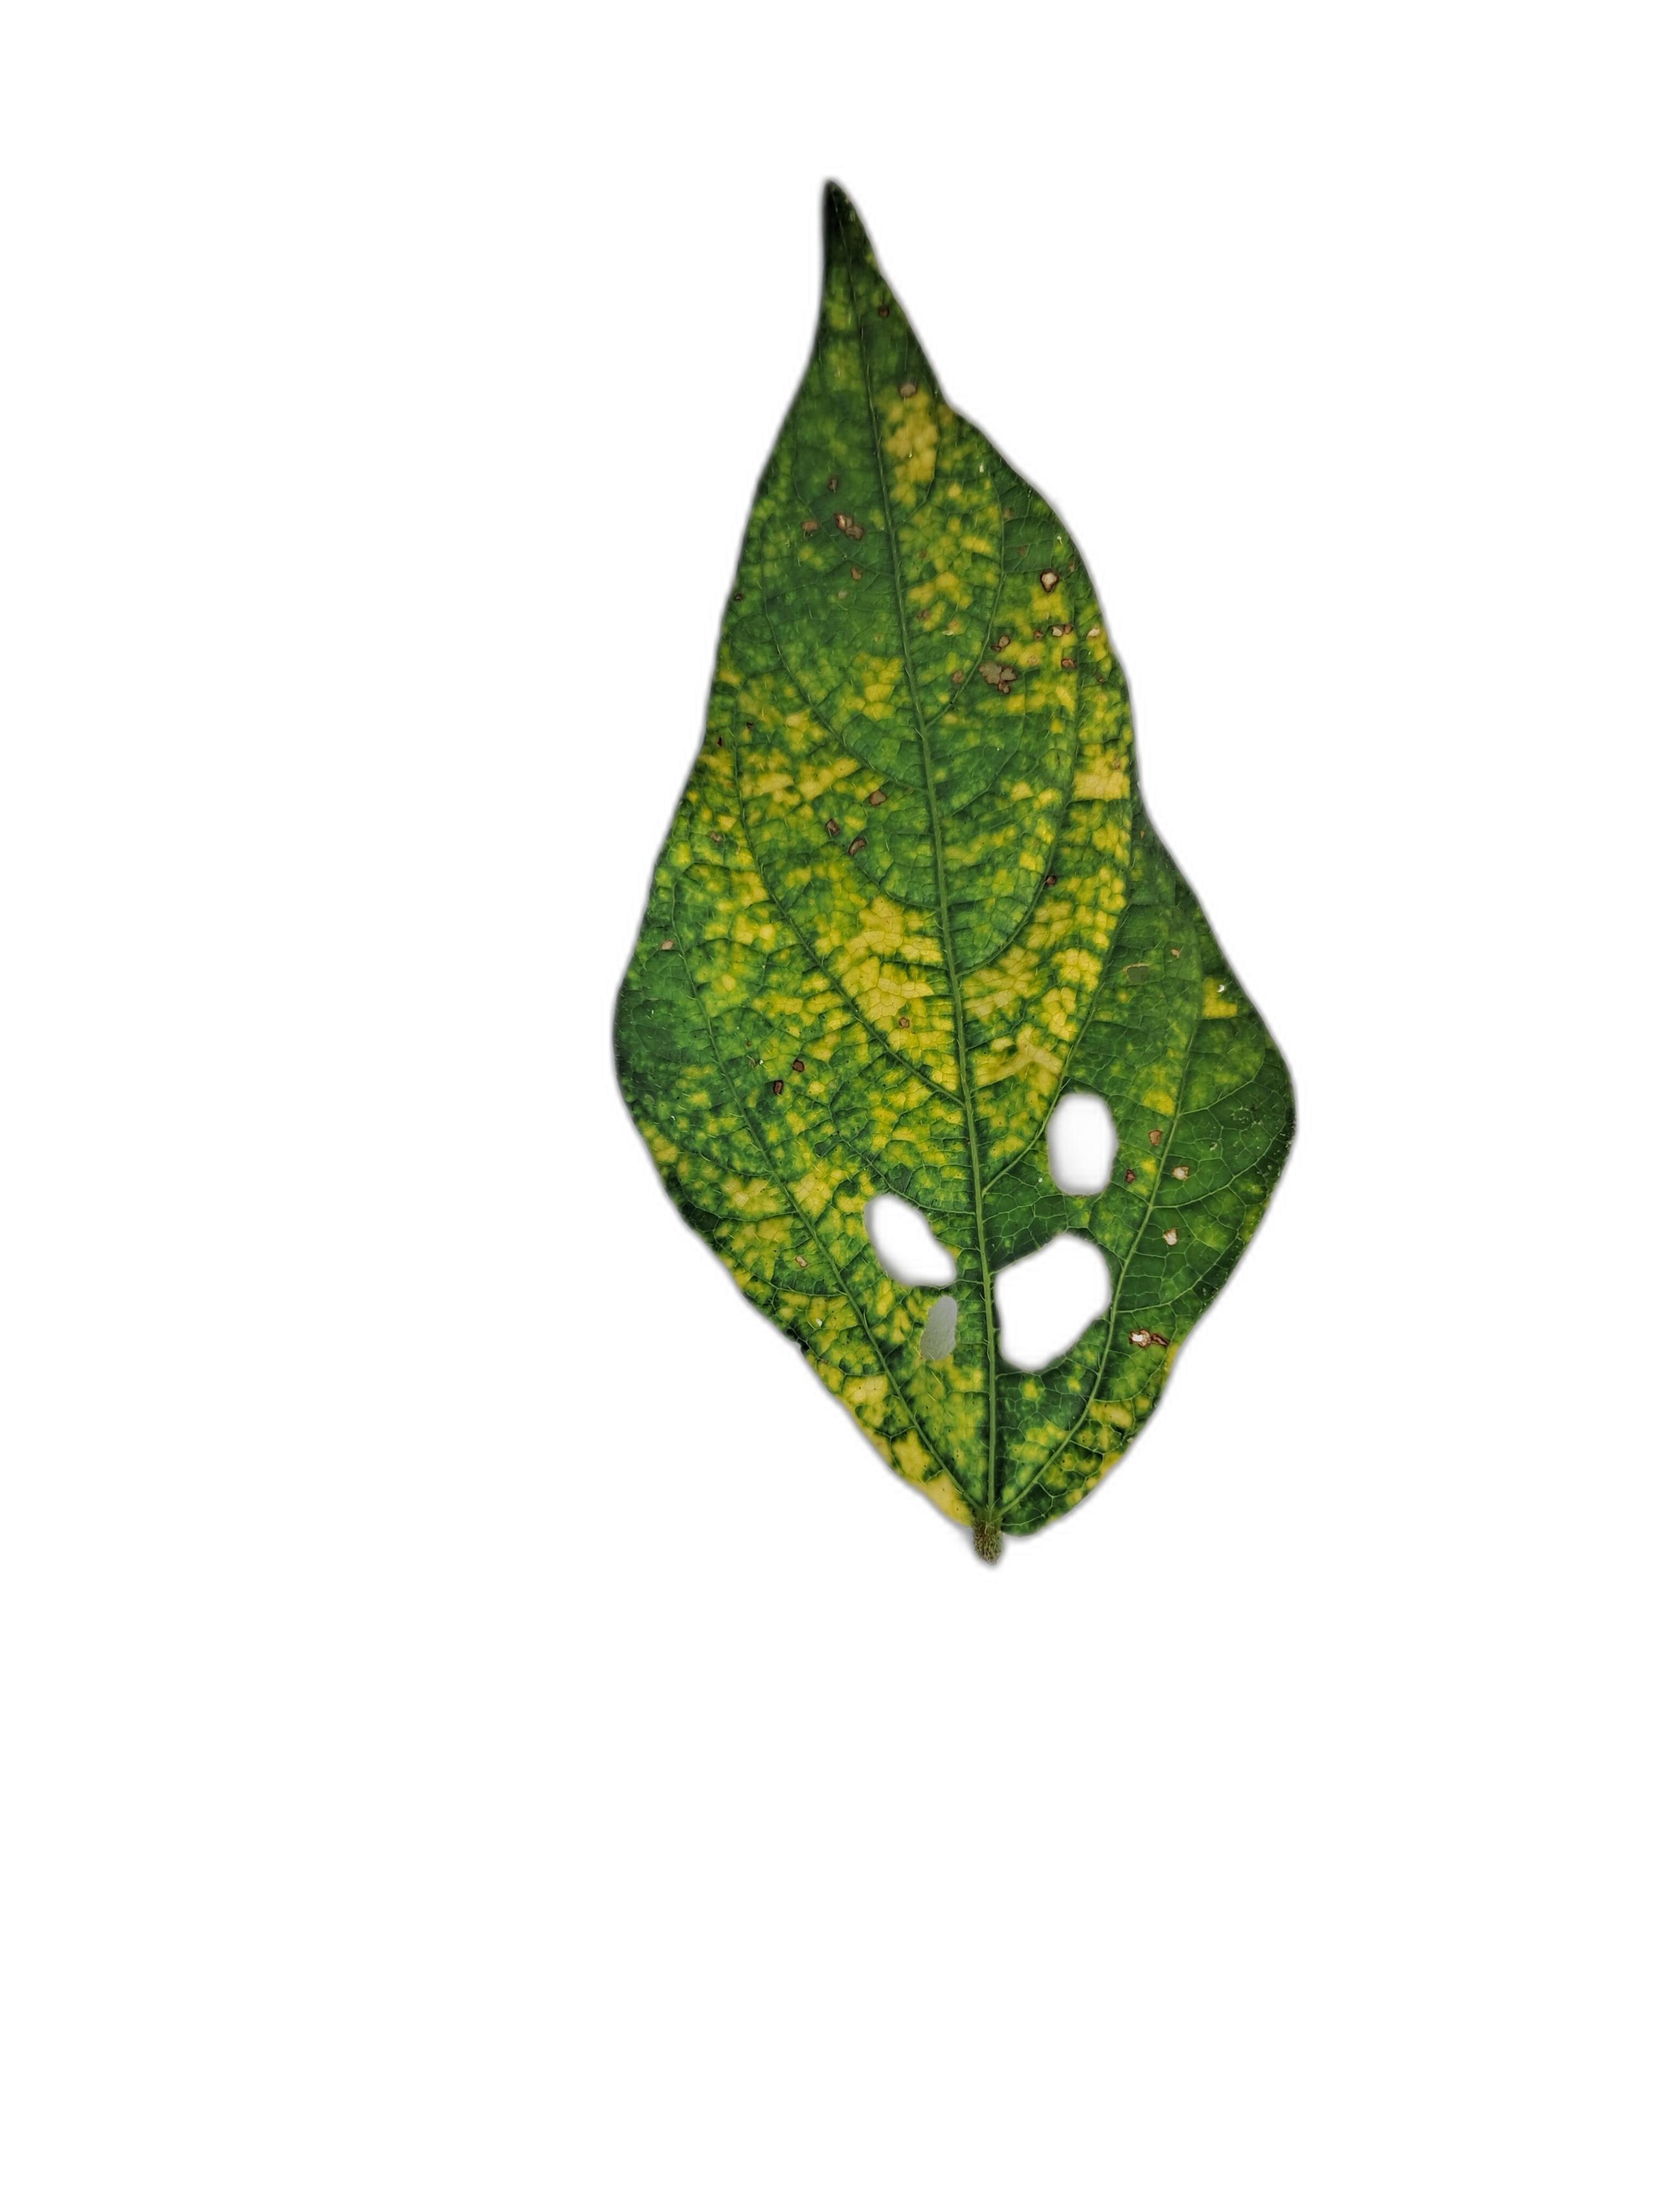
Label: Yellow Mosaic